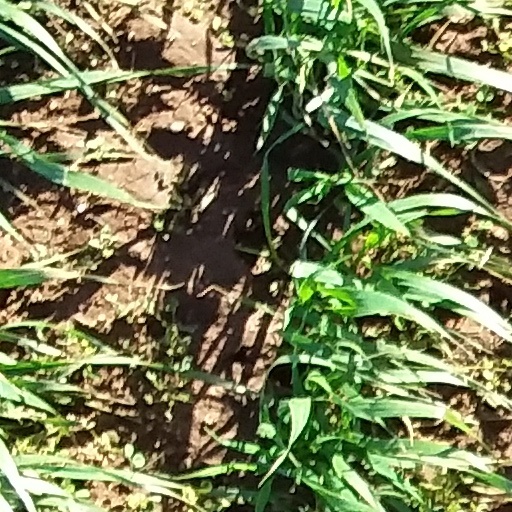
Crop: wheat